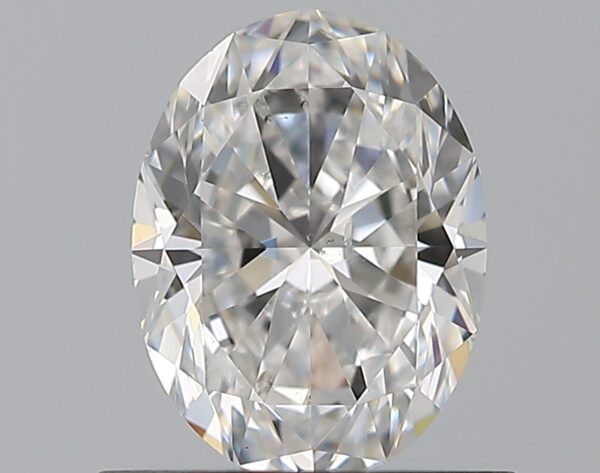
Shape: oval
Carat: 0.7
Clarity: SI2
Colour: E
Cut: EX
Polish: EX
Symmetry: VG
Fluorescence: N
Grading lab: GIA
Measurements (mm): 6.63 x 4.94 x 3.14